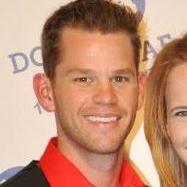
Age: 25